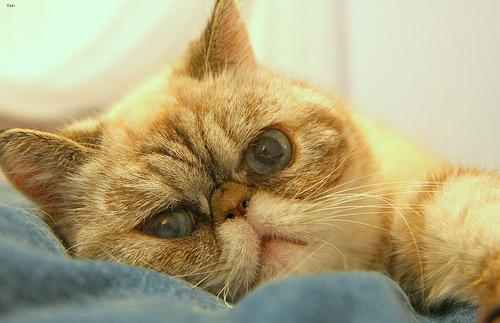
Breed: Persian